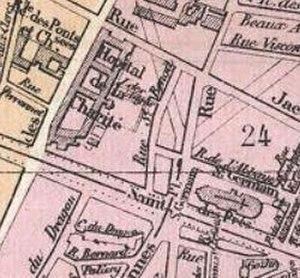
La rue Taranne sur le plan de Paris d'Andriveau-Goujon (1878)
La rue Taranne est une ancienne rue de Paris intégrée au boulevard Saint-Germain lors de son percement dans les années 1870.